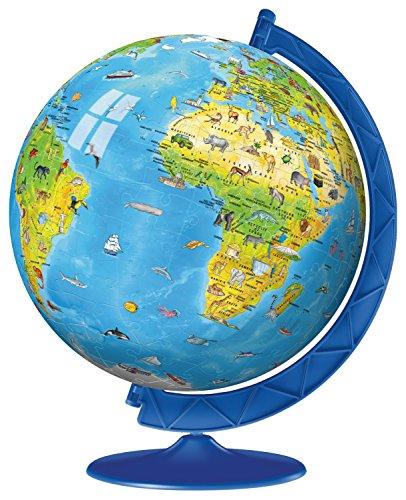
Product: Ravensburger Children's World Globe 180 Piece 3D Jigsaw Puzzle for Kids and Adults - Easy Click Technology Means Pieces Fit Together Perfectly
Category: Toys & Games | Puzzles | Brain Teasers
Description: Great Condition.
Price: $24.99
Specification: ProductDimensions:10.5x10.5x3.2inches|ItemWeight:1pounds|ShippingWeight:1.32pounds(Viewshippingratesandpolicies)|DomesticShipping:ItemcanbeshippedwithinU.S.|InternationalShipping:ThisitemcanbeshippedtoselectcountriesoutsideoftheU.S.LearnMore|ASIN:B01N9JXEHF|Itemmodelnumber:12338|Manufacturerrecommendedage:7-12years